Local Government (Boundaries) Act (Northern Ireland) 1971

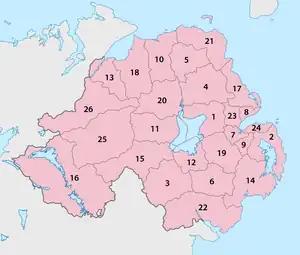
Northern Ireland local government districts

The areas established by the Act were reviewed on a number of occasions: in 1985 the number of wards was increased from 524 to 562. In 1993 the number of wards was again increased to 582, and in 1993 the ward of Rathfriland was transferred from Newry and Mourne to Banbridge district. There were also minor boundary changes, such as the transfer of rural parts of Legoniel from Belfast to Antrim in 1985.